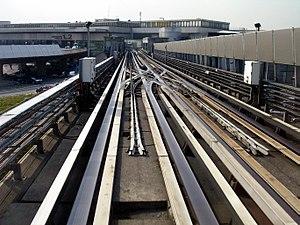
Aiguillage d'Orlyval, Orly-Ouest
Aramis est un projet avorté de métro léger entièrement automatique, développé entre 1970 et 1987 par la Régie autonome des transports parisiens (RATP) et Matra Transport.
Orlyval est un système de transport automatique de navettes sur pneus de type VAL 206 à petit gabarit situé au sud de Paris entre la gare du RER B d'Antony et l'aéroport d'Orly. Ouvert le 2 octobre 1991 et entièrement financé sur fonds privés, Orlyval constitue, à l’époque, un échec commercial. Après la liquidation judiciaire de la société en 1993, la ligne est gérée par RATP Dev et connaît depuis une croissance progressive malgré ses tarifs restés élevés et son accès impossible avec la plupart des abonnements habituels du réseau francilien, à l'exception du forfait Paris Visite seul accepté, ce qui reste un cas particulier en Île-de-France.
Orly 1, 2, 3 est une station française de la ligne de métro automatique Orlyval située dans la commune de Paray-Vieille-Poste, sur le territoire de l'aéroport de Paris-Orly dans le département de l'Essonne. Elle dessert les terminaux 1, 2 et 3 de l'aéroport.